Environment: lab
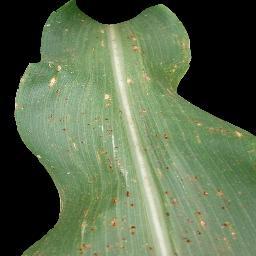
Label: common_rust